Brewarrina Aboriginal Mission Site

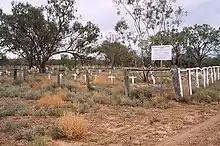
Mission cemetery

Today there are no buildings standing. The cemetery is located within a large pasture and is enclosed by a fence which is need of repair. There are approximately 90 graves with 50 of those being marked by wooden crosses and headstones. Near the cemetery there are 2 small burial sites which were recently done in a reburial ceremony of returned ancestral remains.